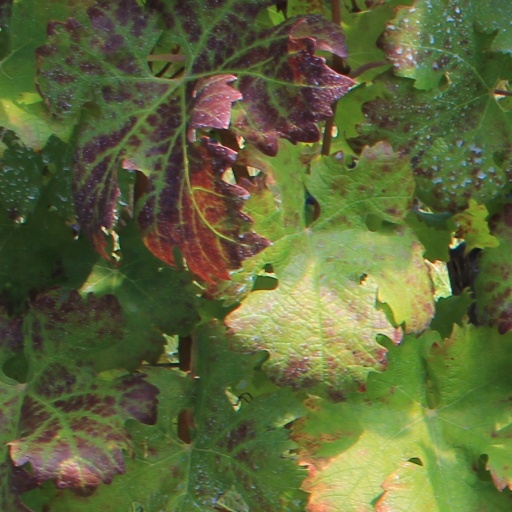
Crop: grape